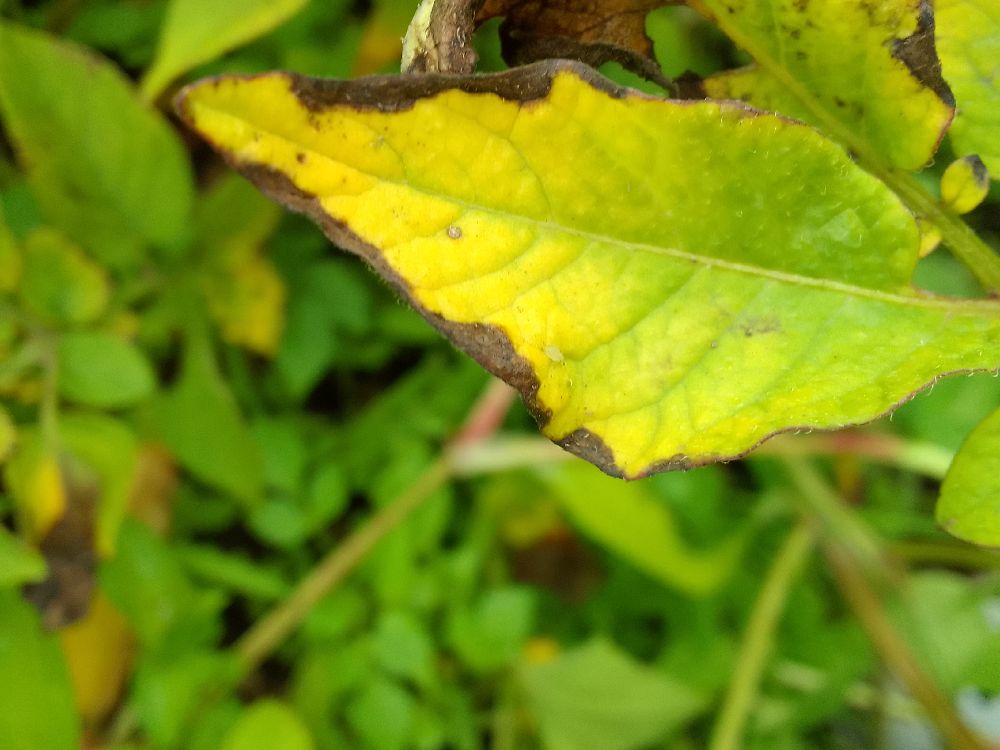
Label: Early blight